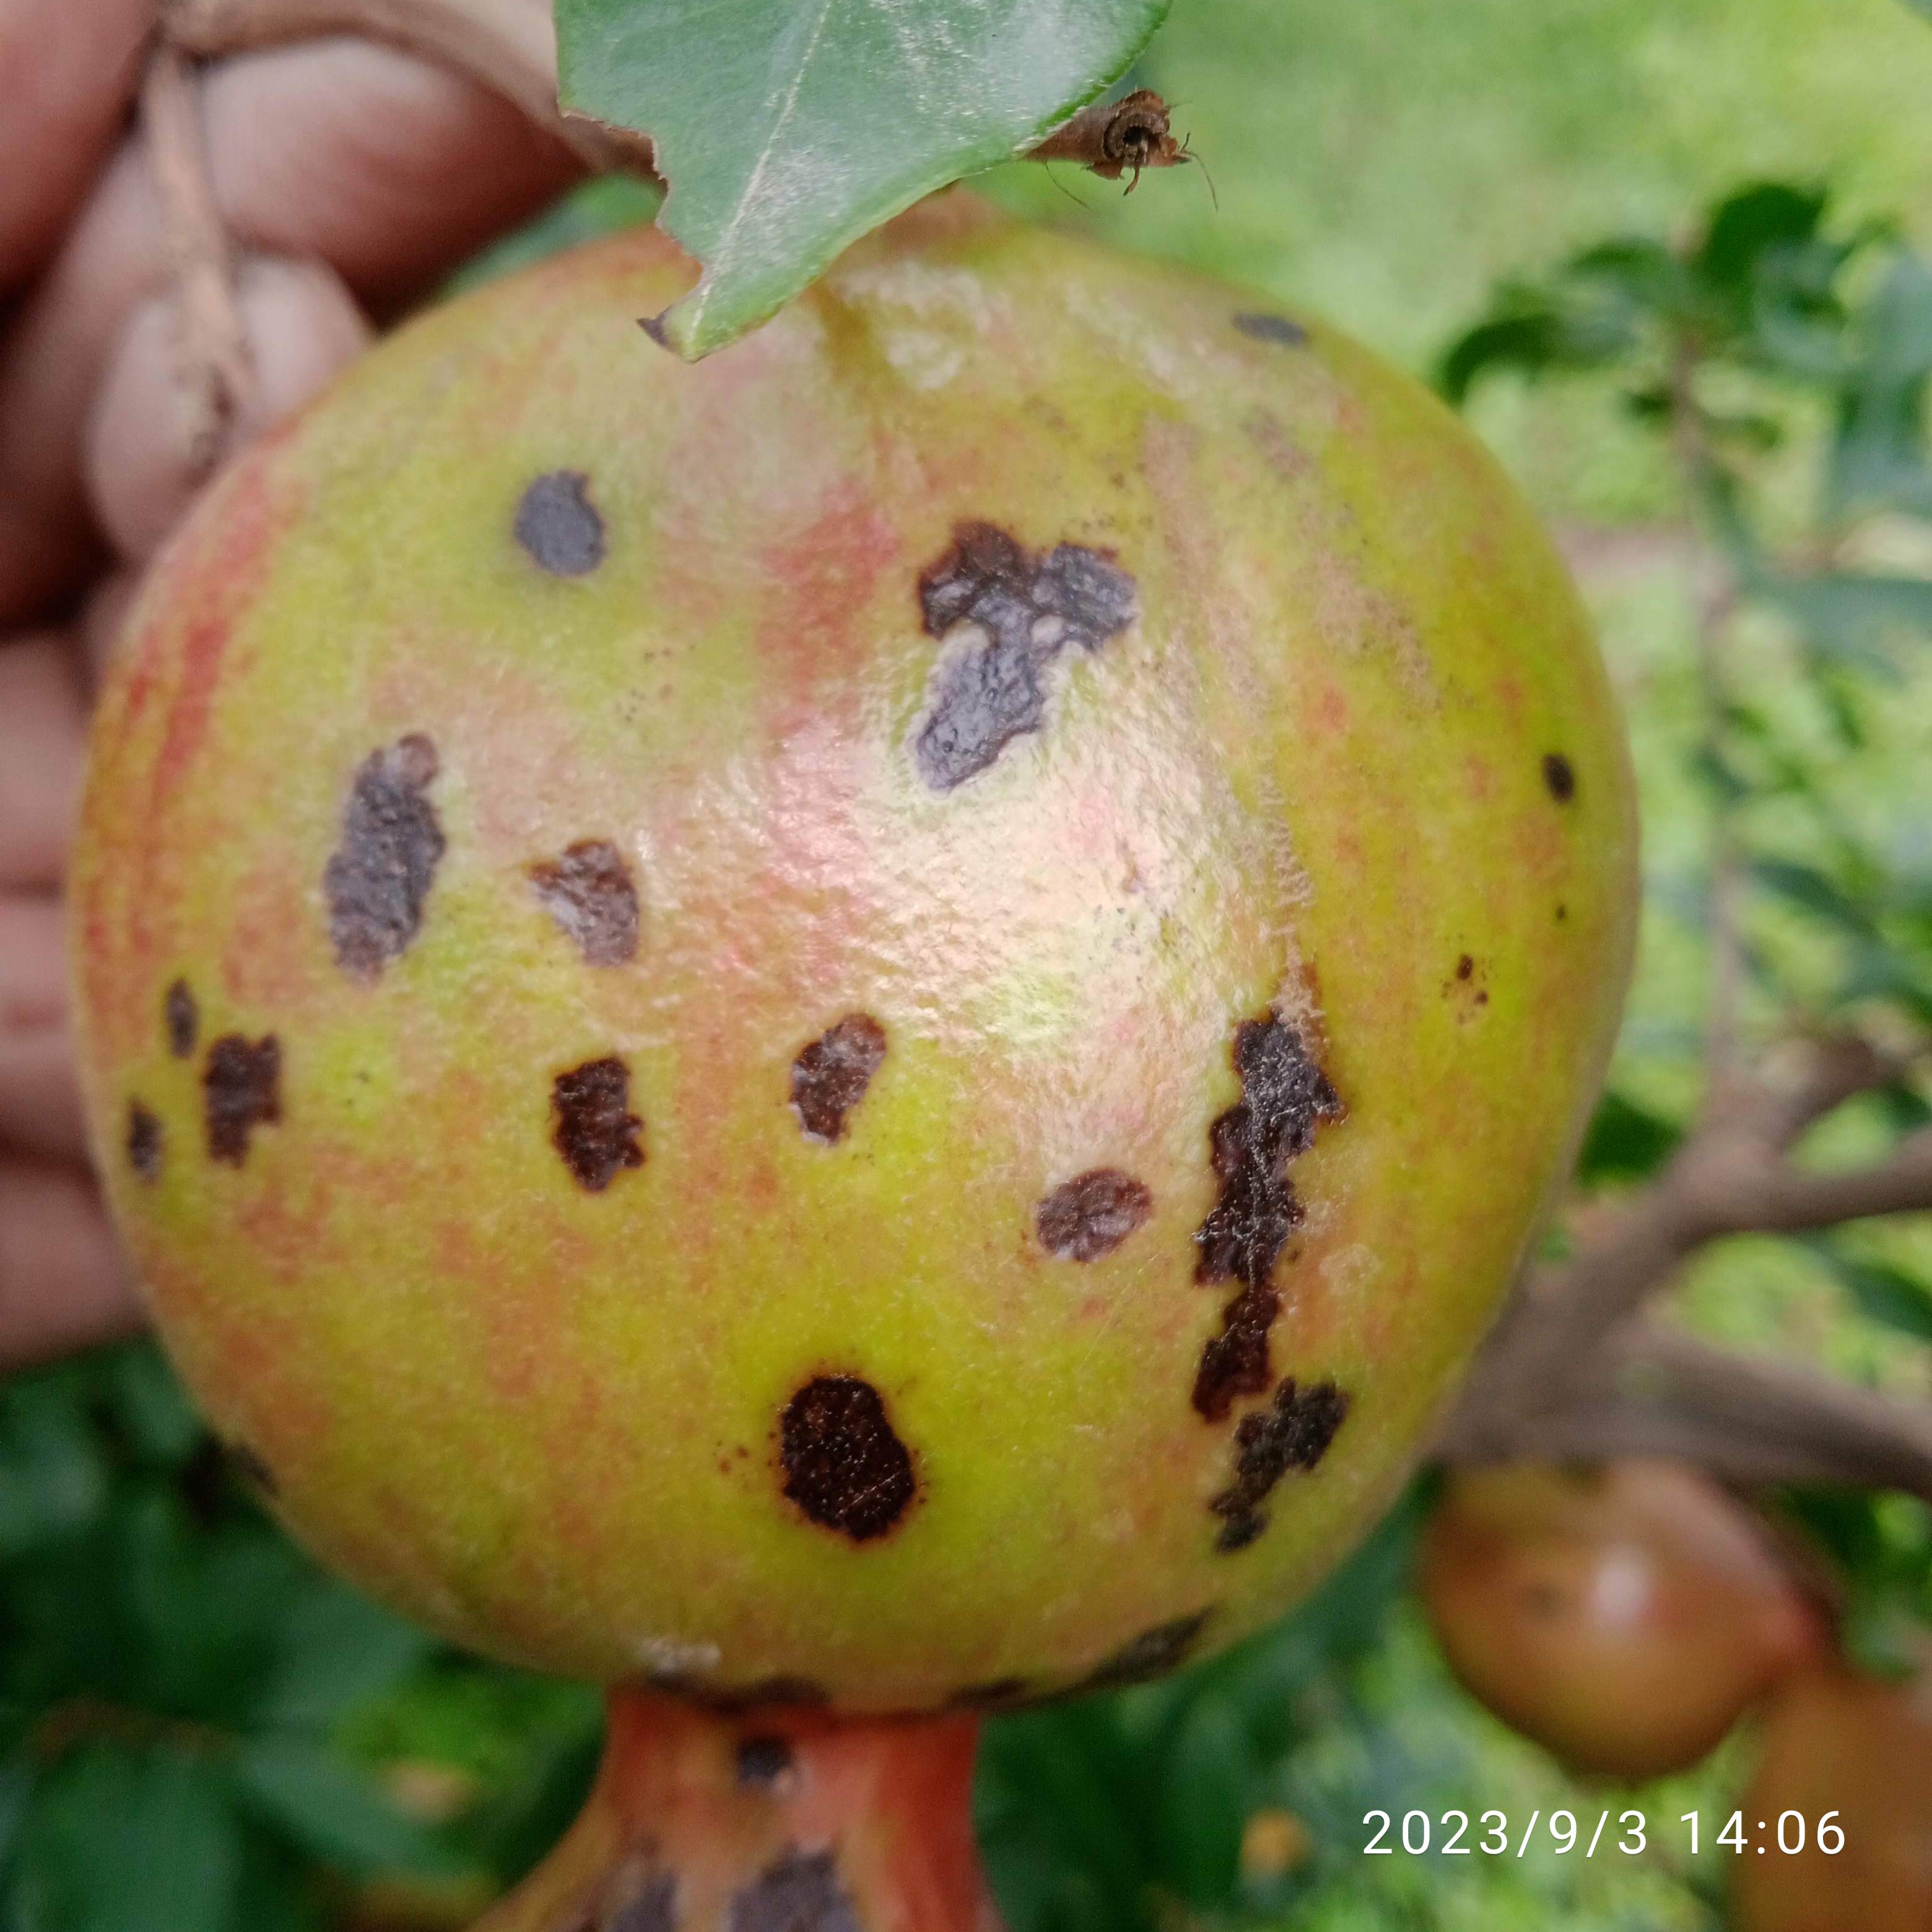
Label: Anthracnose